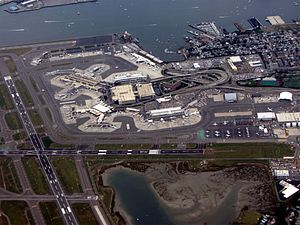
Logan International Airport
General Edward Lawrence Logan International Airport er en international lufthavn, beliggende i den østlige del af Boston i staten Massachusetts i USA. Lufthavnen har seks landingsbaner og 16 000 medarbejdere. Det er den største lufthavn i New England og det nittende travleste i USA. I 2011 var 28,9 mio passagerer gennem lufthavnen.